La Asunción

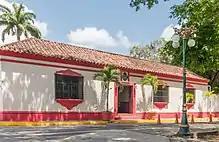
Colonial House of Police in La Asunción

The city has two banks, a post office, two museums, and a private hospital with modern facilities. The Palacio Municipal is located behind the cathedral and houses the offices of the state government. The Assemblea Legislativa occupies a former Franciscan monastery which has also served as a hospital and prison. A sundial fixed in 1612 at the initiative of a governor and known as the "Relox Equinoccia Inferior" is still visible here. The Plaza of La Asunción is divided into a southern half named for Simón Bolívar and a northern half named for Luisa Caceres, whose statue is installed there. An old two storey house has been converted into a souvenir shop with a coffee kiosk. The birthplace of the independence hero Juan Bautista Arismendi, husband of Luisa Caceres de Arismendi has been refurbished.